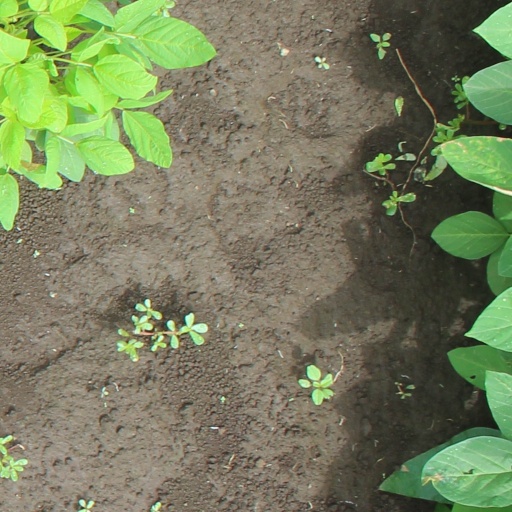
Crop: soybean